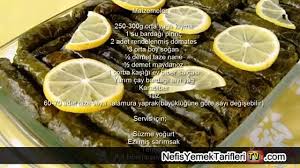
Yemek: yaprak_sarma